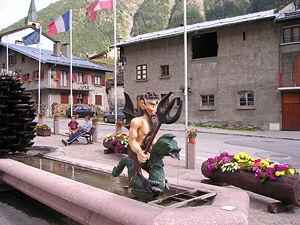
Bessans est une commune française située dans le département de la Savoie, en région Auvergne-Rhône-Alpes.
La Maurienne est une vallée intra-alpine et une région naturelle française, située dans le département de la Savoie en région Auvergne-Rhône-Alpes. D'une longueur de 125 km, elle est traversée par la rivière de l'Arc. Elle correspond à l'une des six provinces historiques de la Savoie, qui fut un pagus, puis au comté de Maurienne intégré au comté de Savoie avant de devenir l'une des provinces administratives du duché de Savoie.